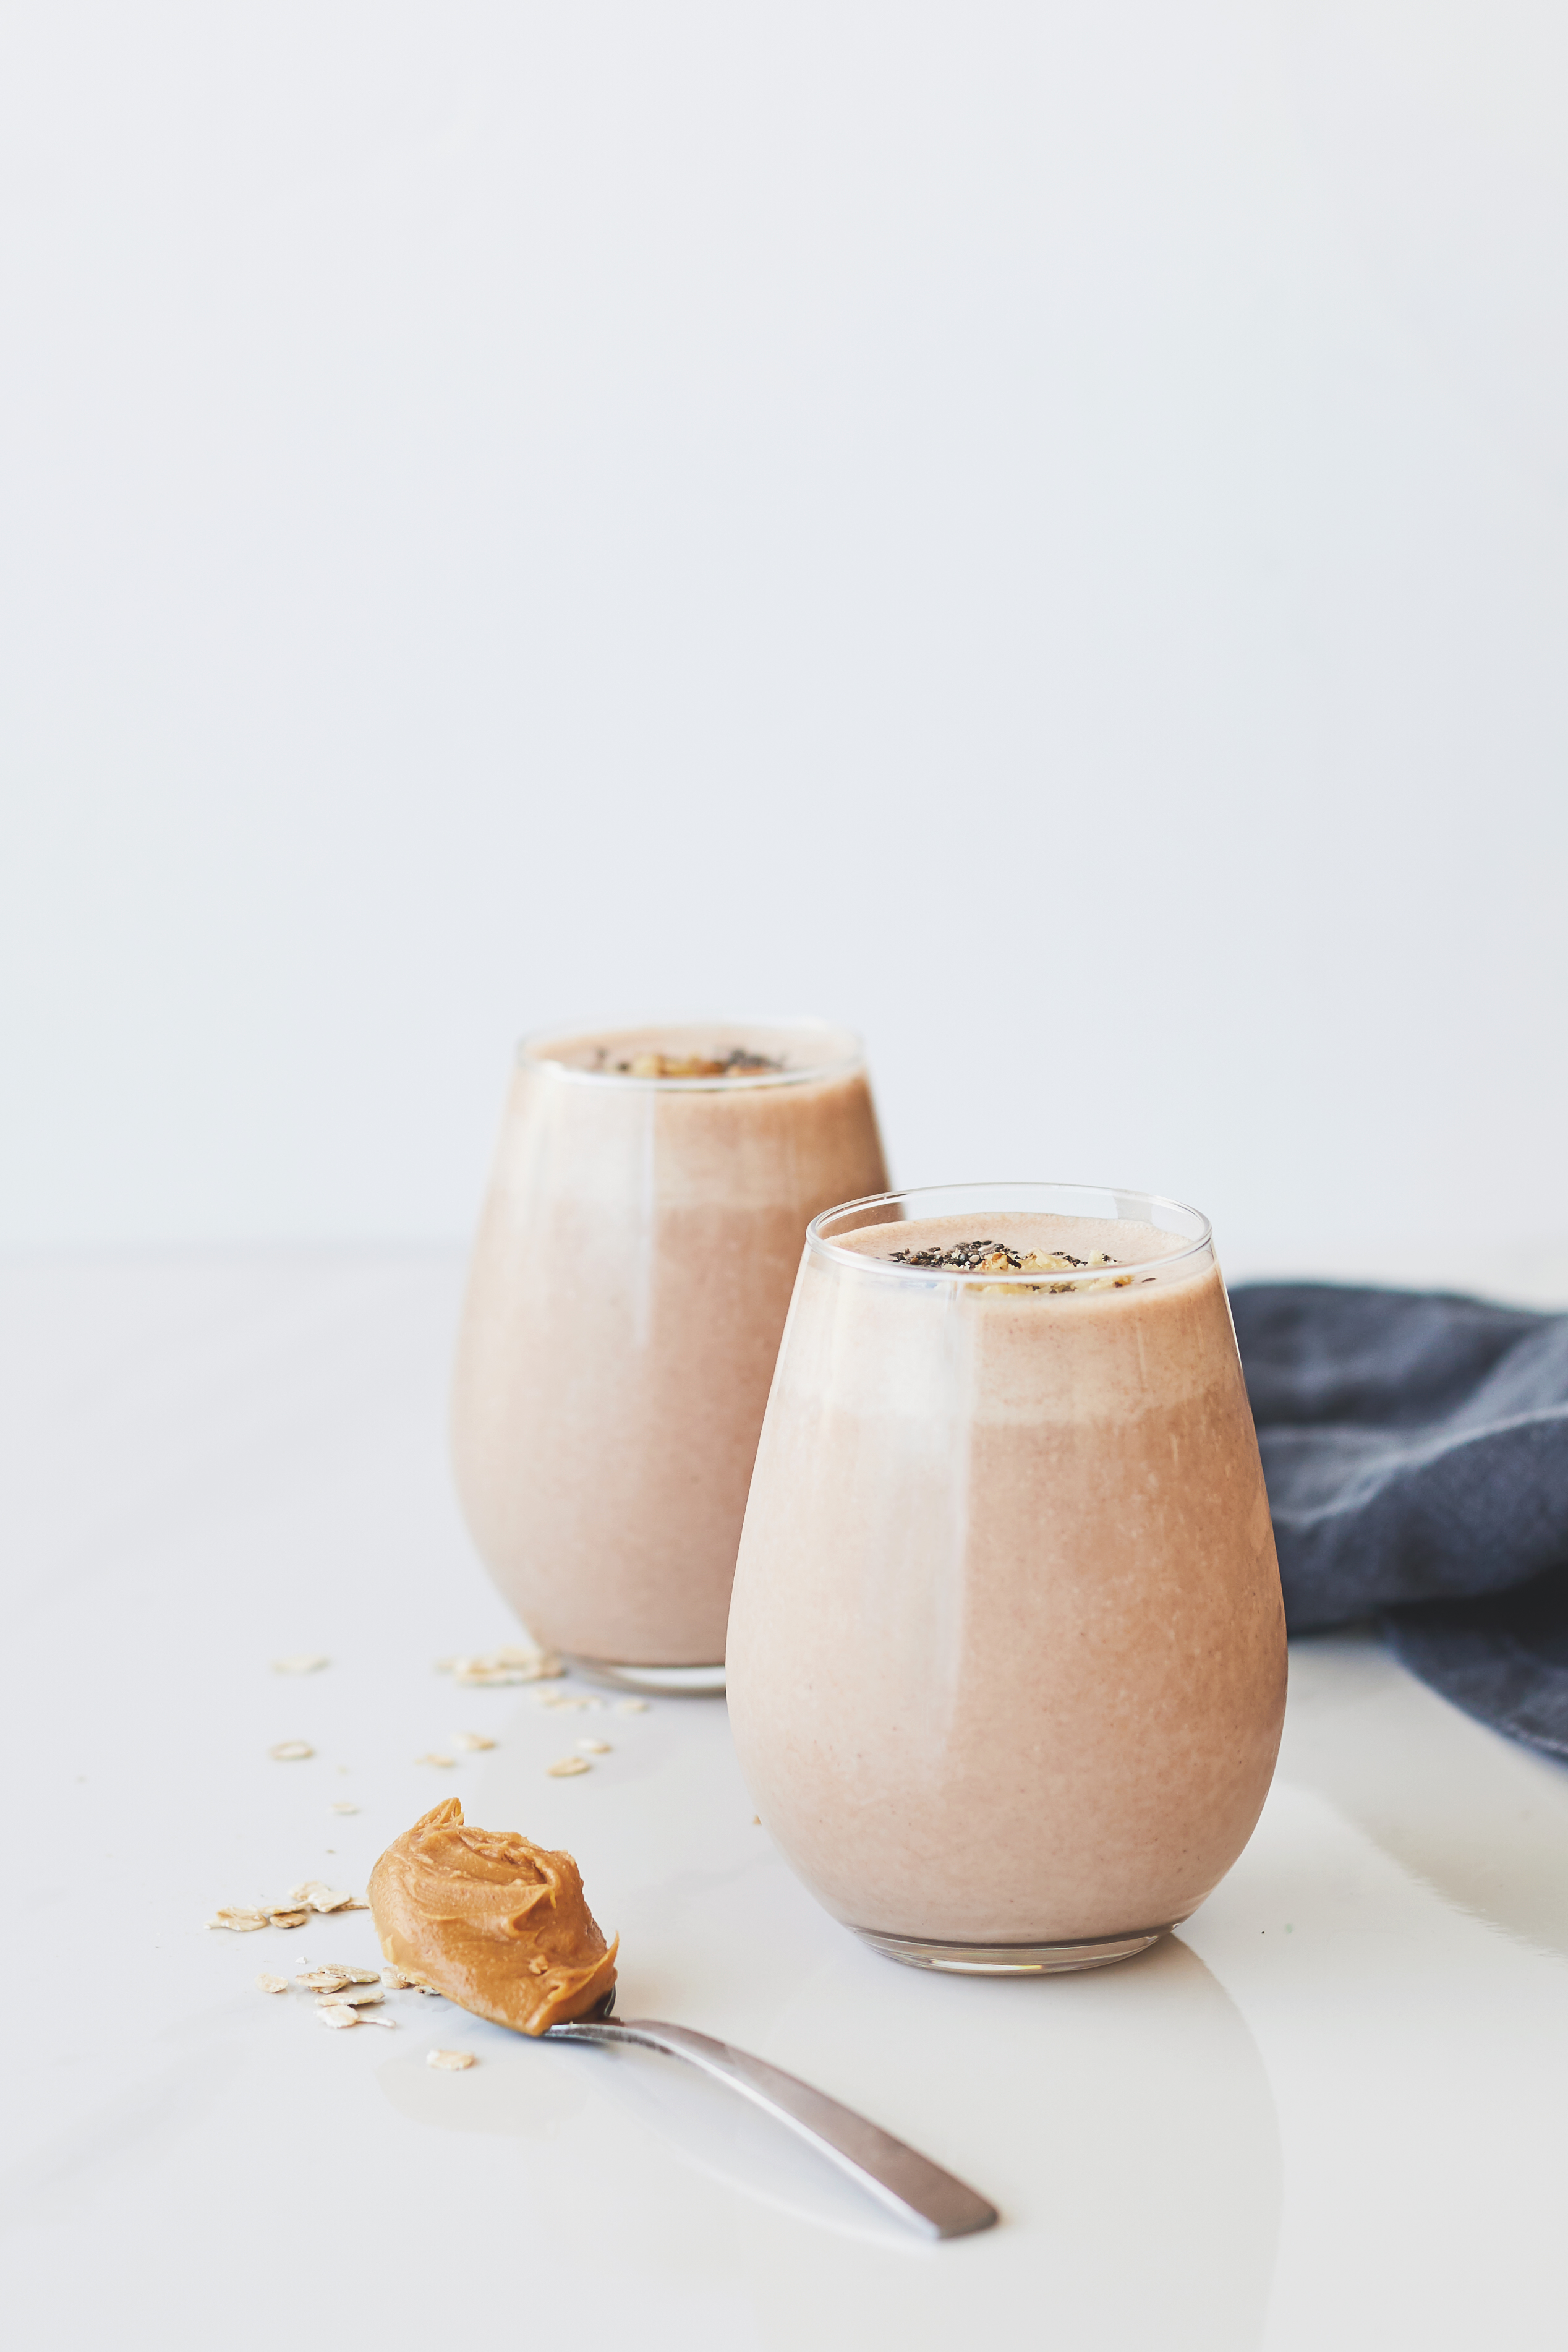
food, horchata, almond milk, milkshake, dessert, drink, dairy, Milk punch, mousse